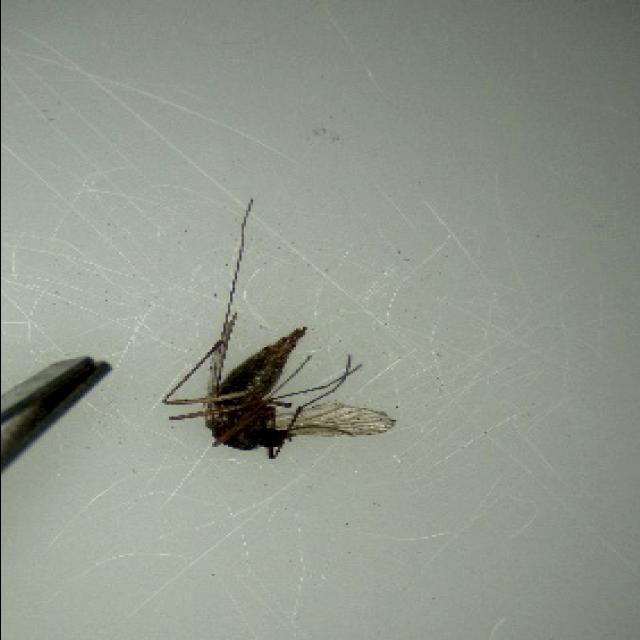
Species: aedes_vexans